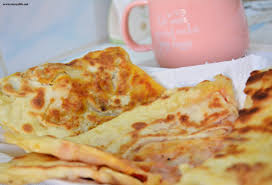
Yemek: gozleme